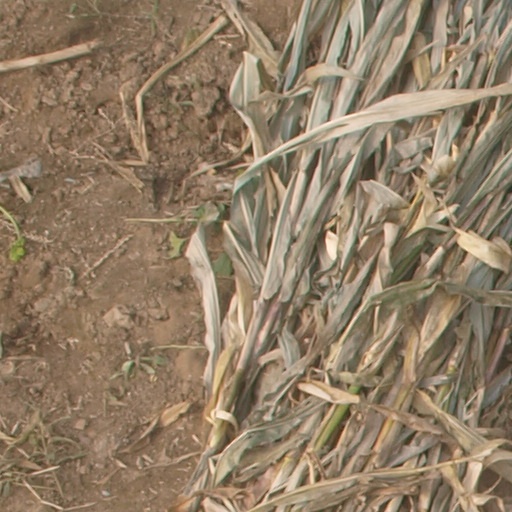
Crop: maize; corn